1973 in the Philippines

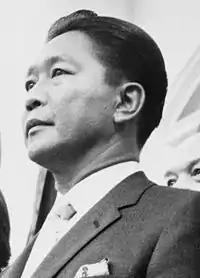
President Ferdinand Marcos at the White House in 1966.

As per Act No. 2711 section 29, issued on March 10, 1917, any legal holiday of fixed date falls on Sunday, the next succeeding day shall be observed as legal holiday. Sundays are also considered legal religious holidays. Bonifacio Day was added through Philippine Legislature Act No. 2946. It was signed by then-Governor General Francis Burton Harrison in 1921. On October 28, 1931, the Act No. 3827 was approved declaring the last Sunday of August as National Heroes Day. As per Republic Act No. 3022, April 9 was proclaimed as Bataan Day. Independence Day was changed from July 4 ("Philippine Republic Day") to June 12 ("Philippine Independence Day") last August 4, 1964.